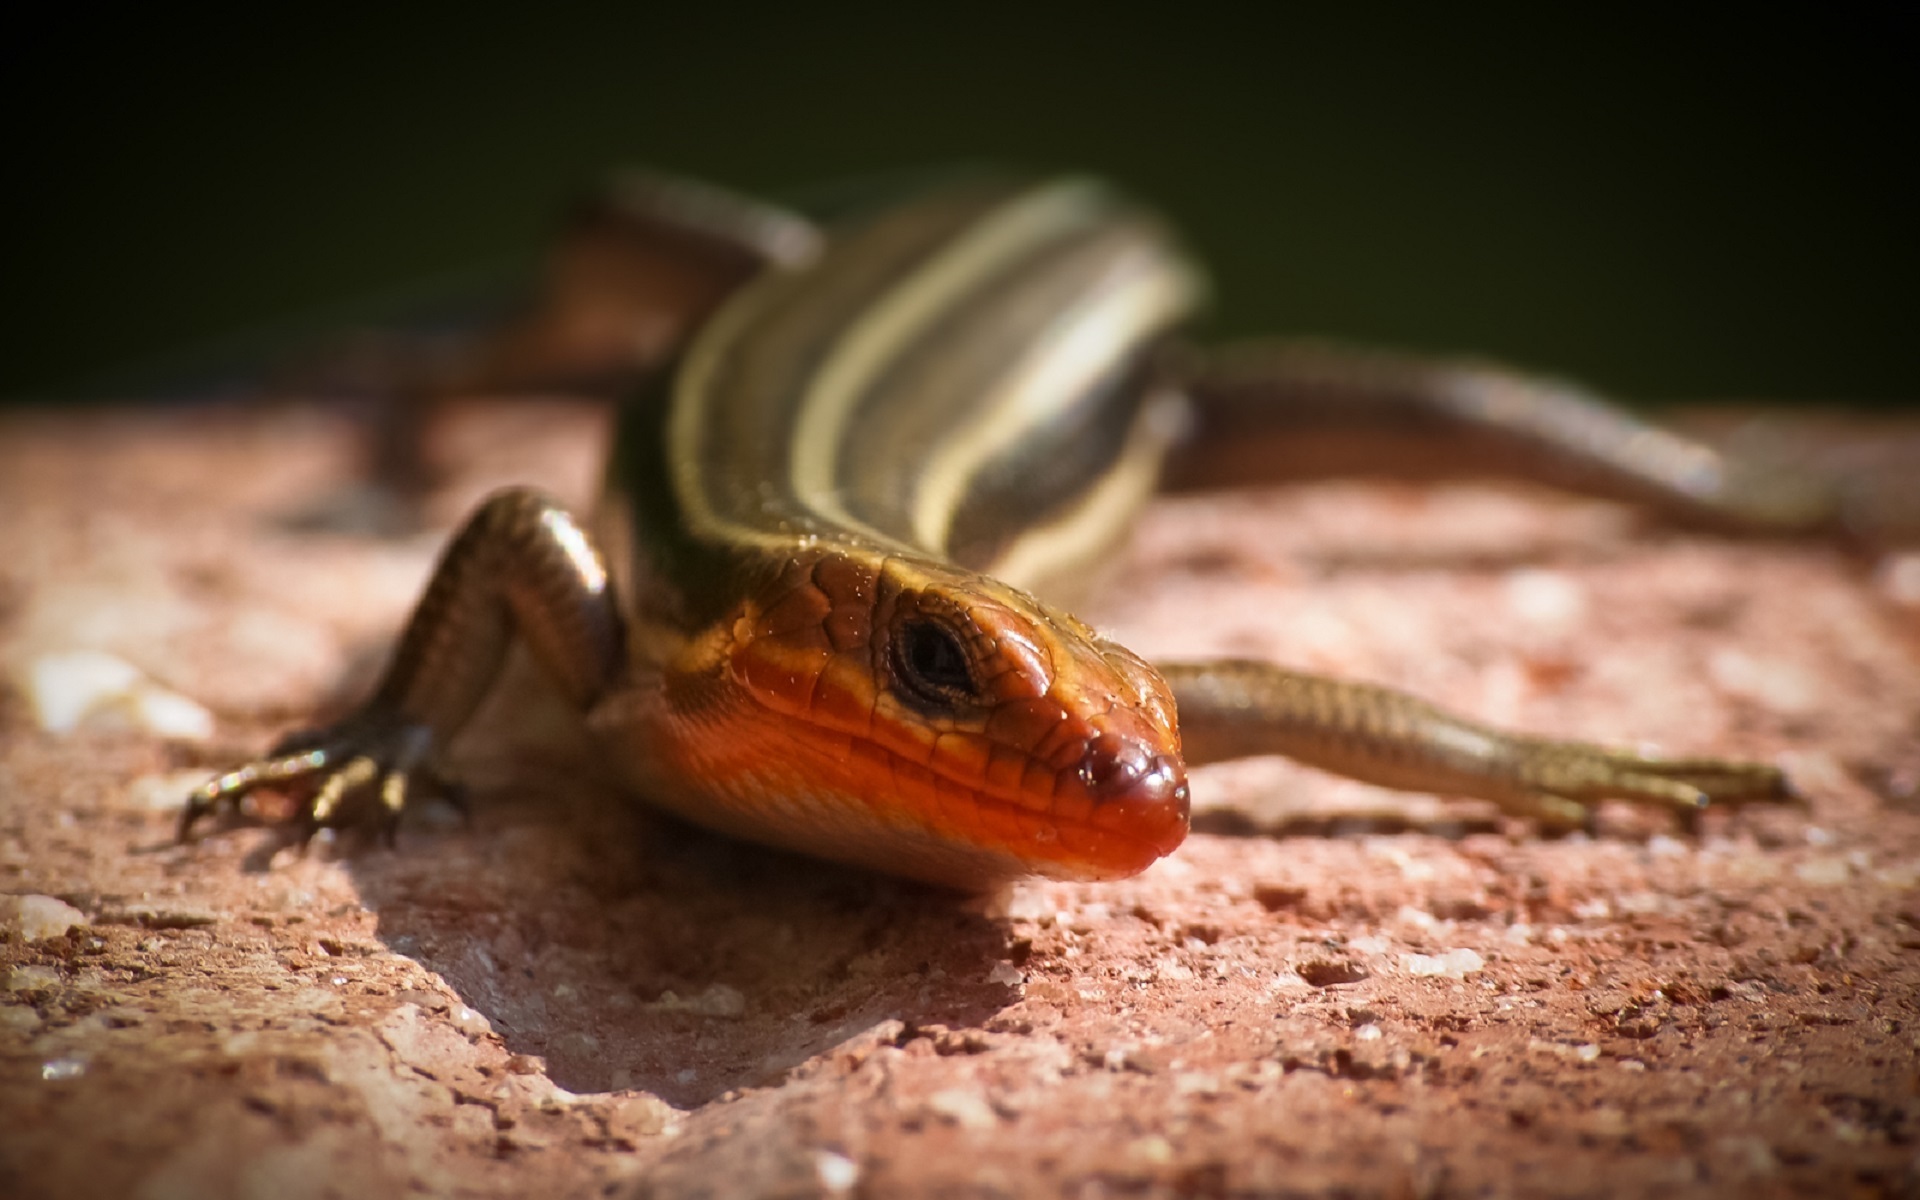
nature, wildlife, reptile, fauna, lizard, close up, vertebrate, north america, macro photography, scaled reptile, five lined skink, plestiodon fasciatus, eastern red headed skink